Hans Island

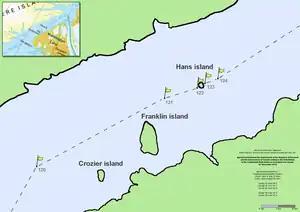
Map of part of Kennedy Channel, with Hans Island

Hans Island (Inuktitut and , ; Inuktitut syllabics:) is an island in the centre of the Kennedy Channel of the Nares Strait in the high Arctic region, split between the Canadian territory of Nunavut and the Danish autonomous territory of Greenland.